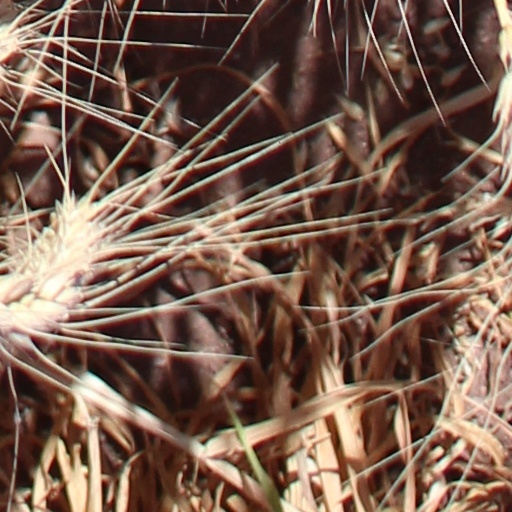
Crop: wheat